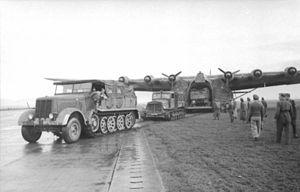
L'aéronautique comporte les sciences et les techniques ayant pour but de construire et de faire évoluer un aéronef dans l'atmosphère terrestre.